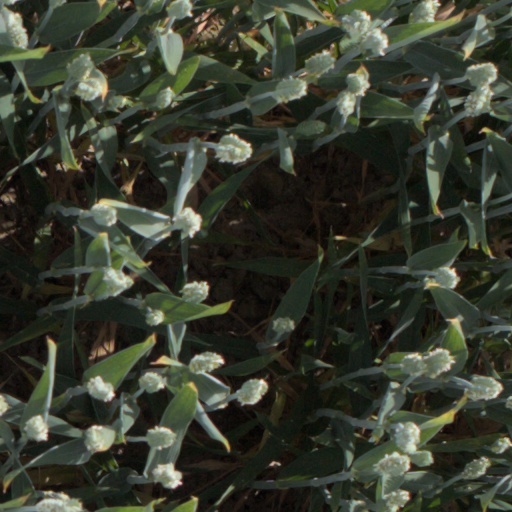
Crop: wheat